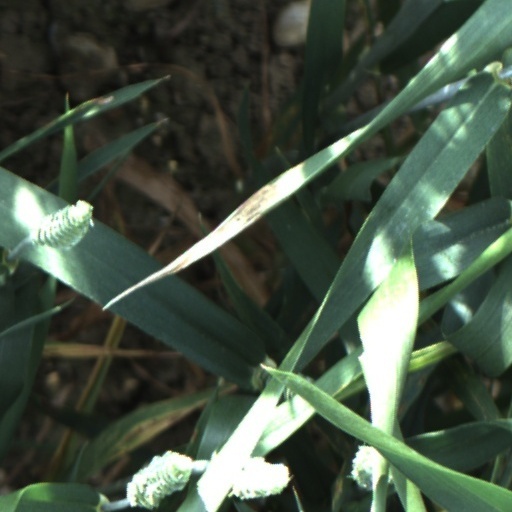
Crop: wheat